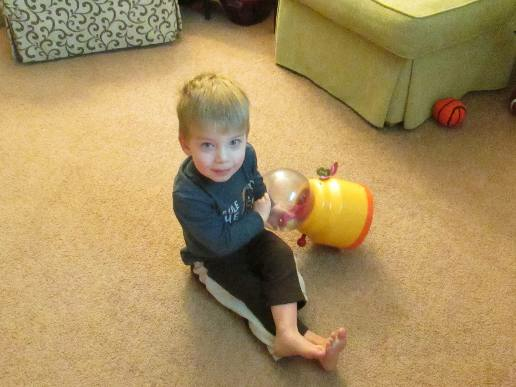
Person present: Yes